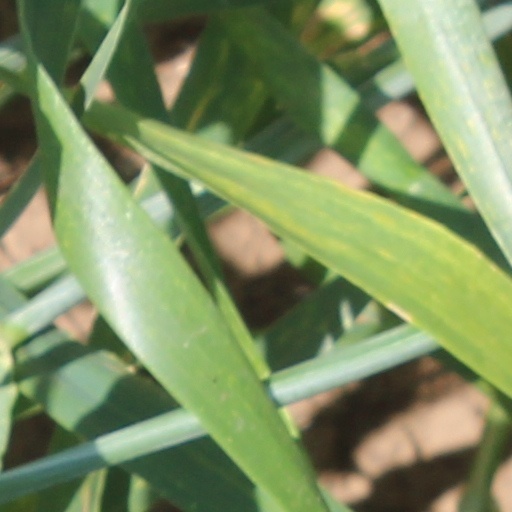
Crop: wheat